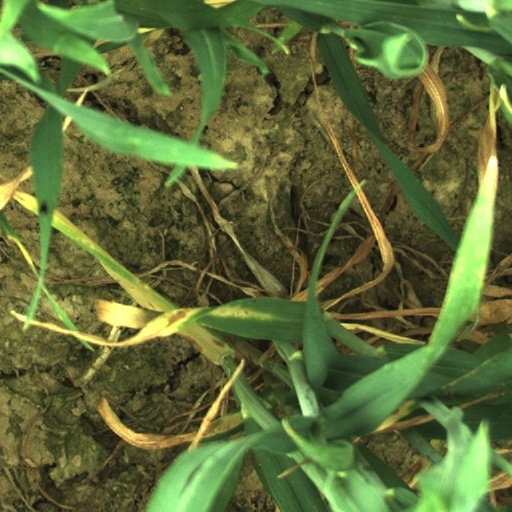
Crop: wheat